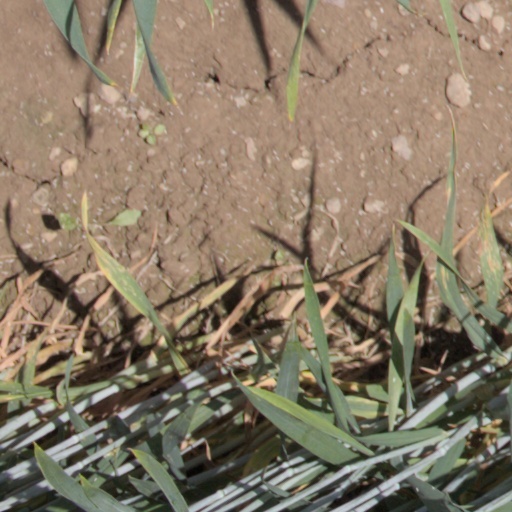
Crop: wheat